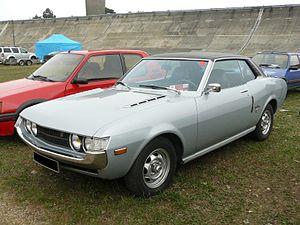
La Toyota Celica est commercialisée au Japon dans les années 1970.